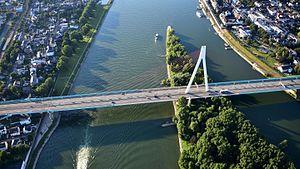
Cette liste contient les ponts présents sur le Rhin et ses bras. Elle est donnée par province néerlandaise, land allemand, département français, canton suisse, land autrichien ou pays depuis l'aval du fleuve vers son amont et précise pour chacun le nom des communes reliées, en commençant par celle située sur la rive gauche.